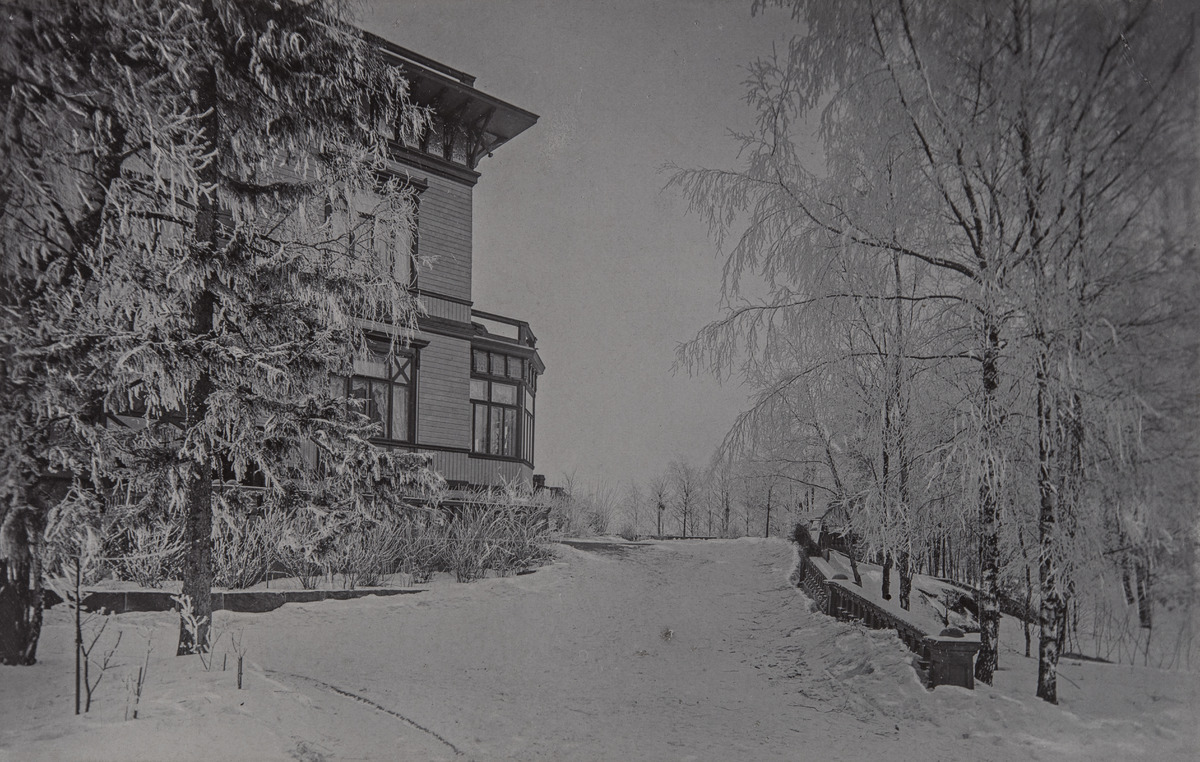
Sinebrychoffin huvila Espoon Karhusaaressa (arkkitehti K
sisällön kuvaus: Sinebrychoffin huvila Espoon Karhusaaressa (arkkitehti K. A. Wrede af Elimä). mustavalkoinen
Ajankohta: kuvausaika 1890 -luku
Paikka: Suomi, Uusimaa, Helsinki, Karhusaarenpiha 5, Espoo
Aiheet: huvilat, eliitit, talvi